Barnsley Town Hall

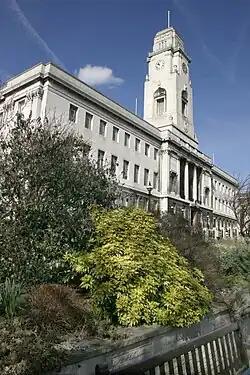
Barnsley Town Hall

Barnsley Town Hall is the seat of local government in the Metropolitan Borough of Barnsley, South Yorkshire, England. It is a Grade II listed building.